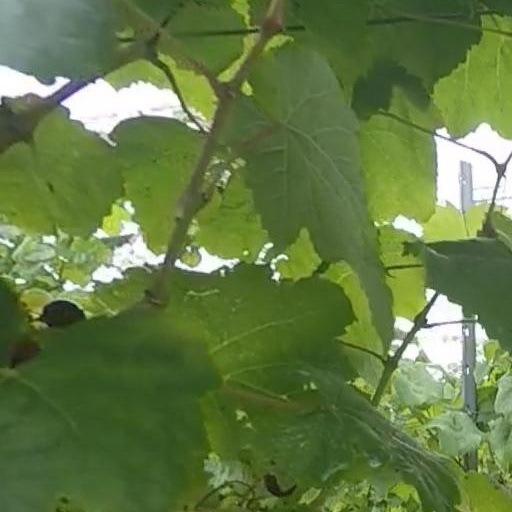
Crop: grape